Clyde Refinery

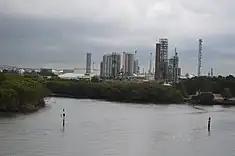

The Clyde Refinery was a crude oil refinery located in Clyde, New South Wales, Australia, operating between 1925 and 2013. At the time of its closure it had a refinery capacity of and was the oldest operating oil refinery in Australia. It was operated by Shell Australia.